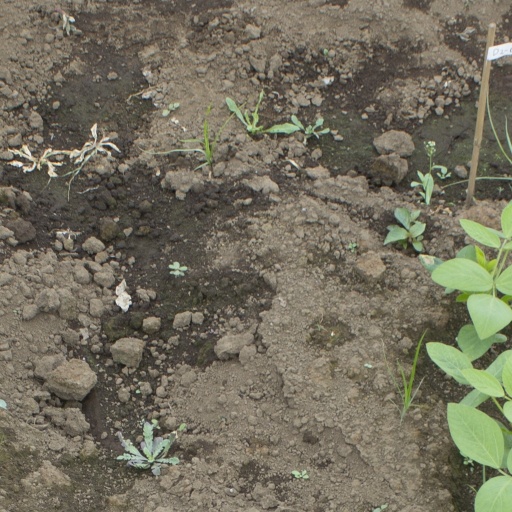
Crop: soybean